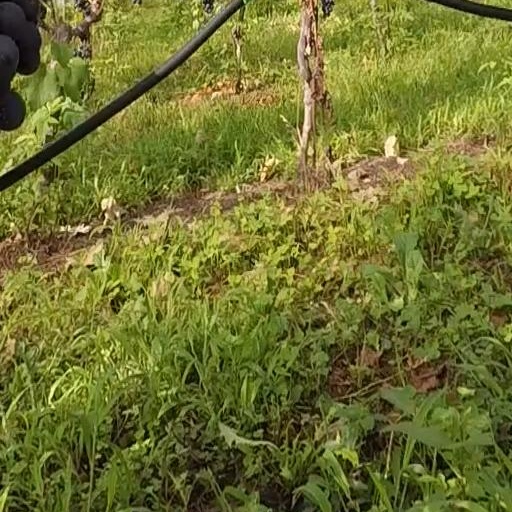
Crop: grape